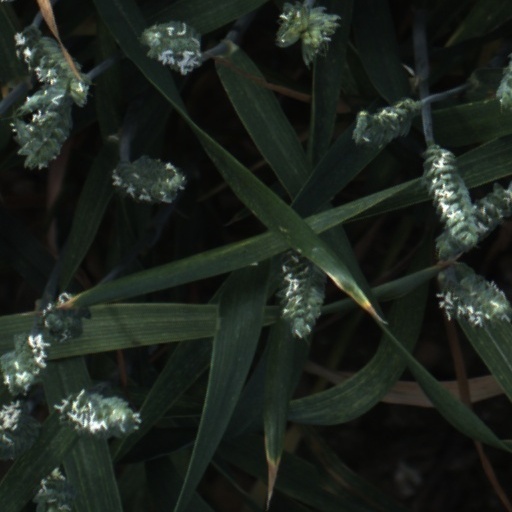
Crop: wheat